Ellen Biddle Shipman

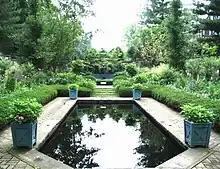
The reflecting pool at Stan Hywet Hall, Akron, Ohio, 1929

Shipman's colleague and fellow member of the Cornish Art Colony, Charles A. Platt, was an artist and architect known for his interest in Italian gardens. Platt recognized Shipman's talents. He did not know much about horticulture, but was highly respected and thought of as "the man who could design both house and garden for a country estate", for he had recently made a trip to Italy and wrote a book about the gardens there.